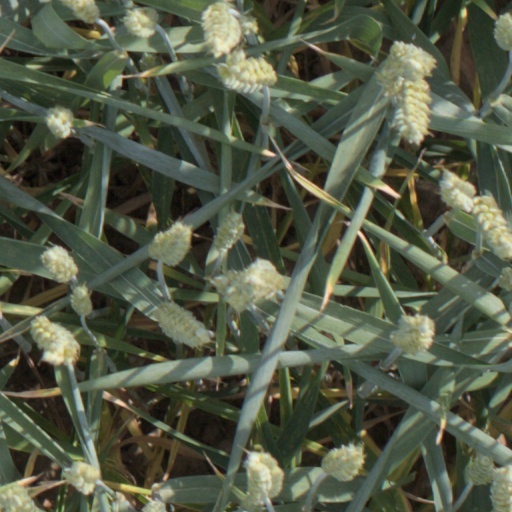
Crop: wheat